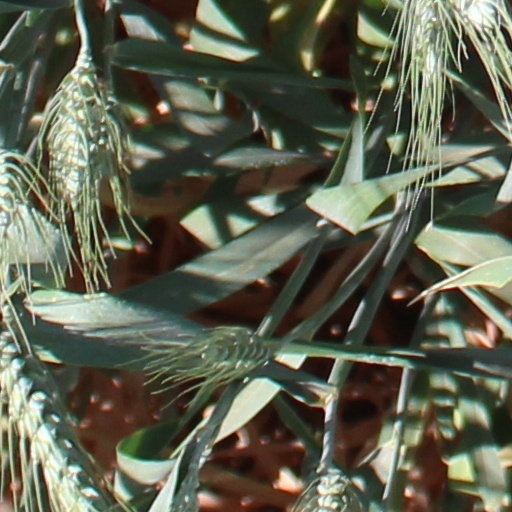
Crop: wheat